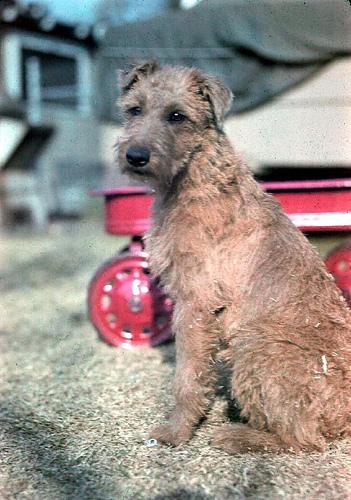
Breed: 207-n000036-Irish_terrier